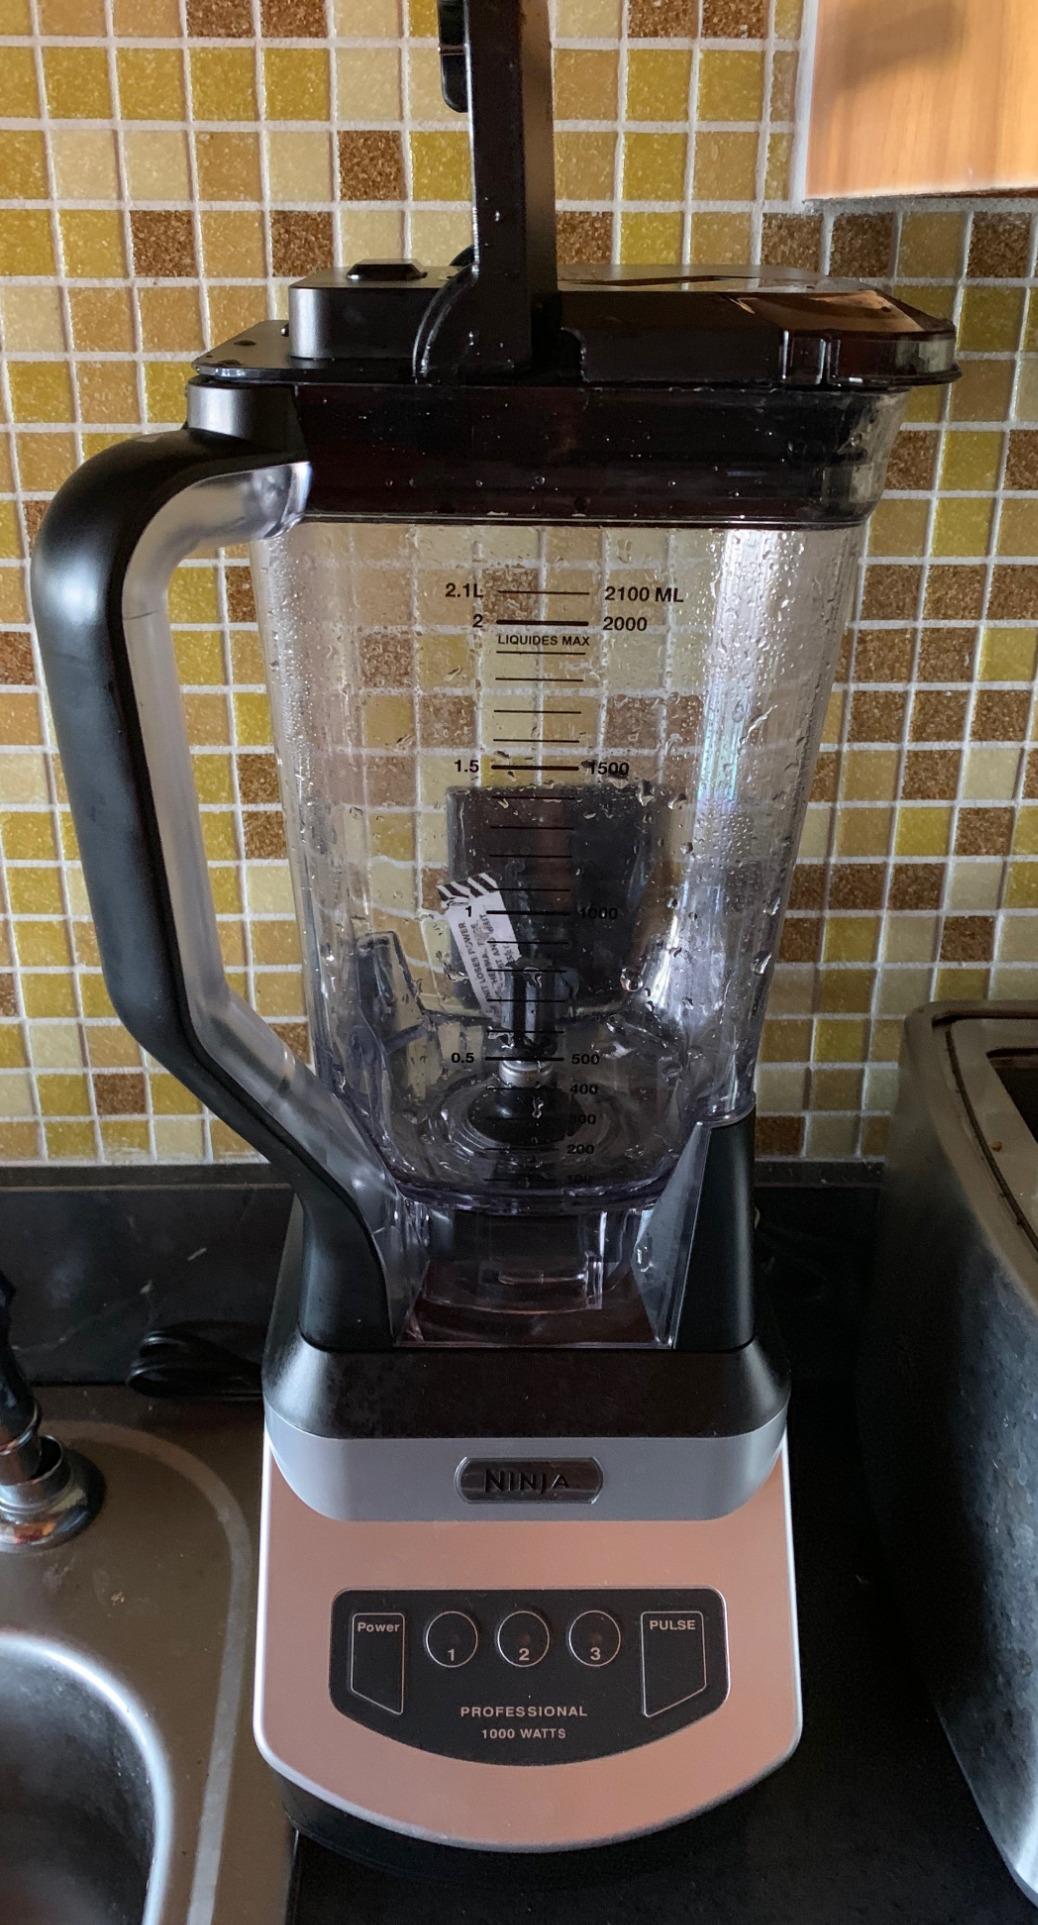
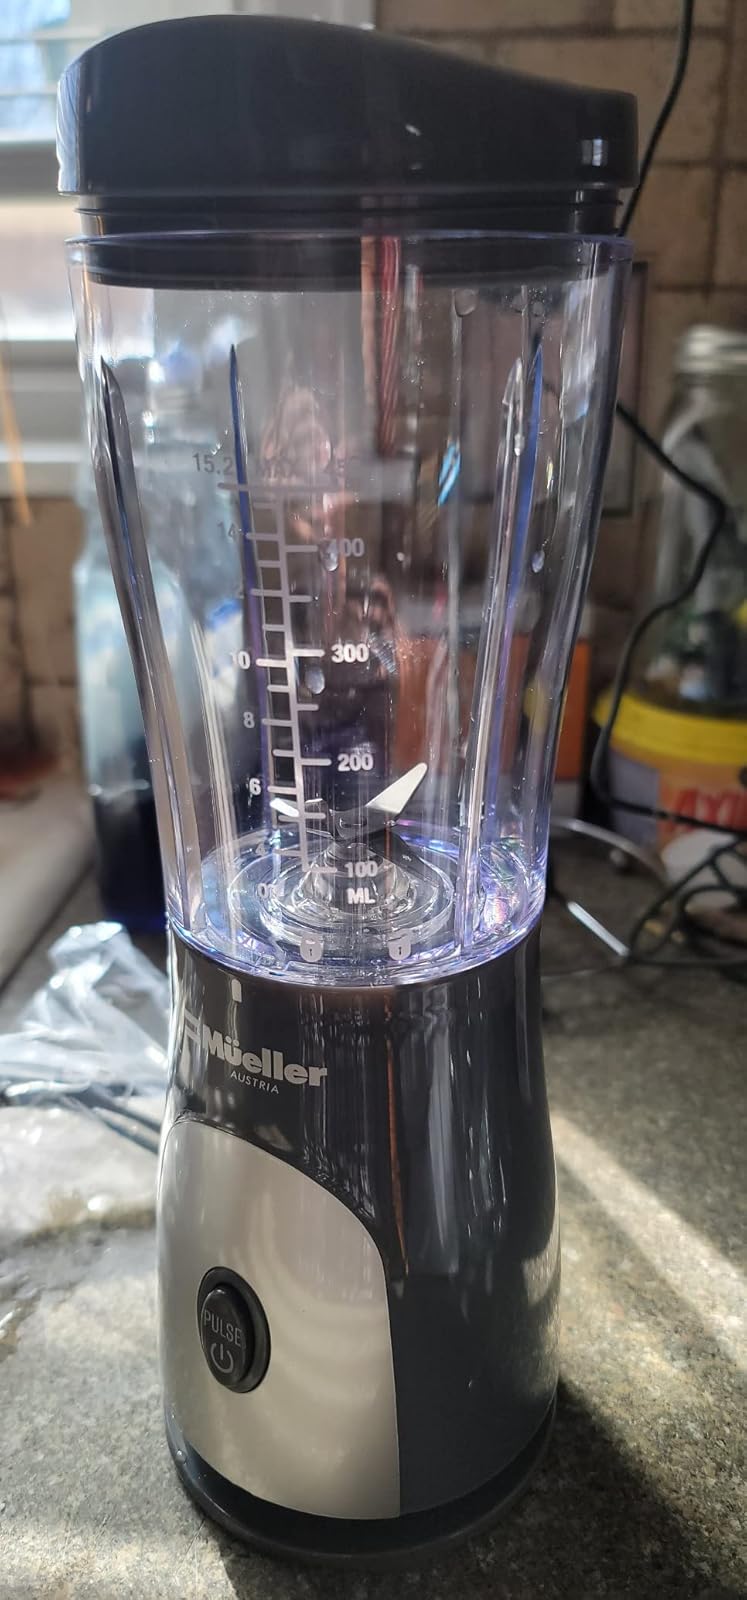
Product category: items_blender
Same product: no